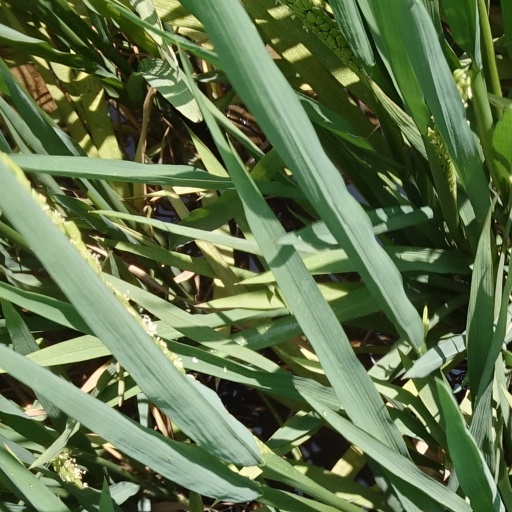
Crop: rice